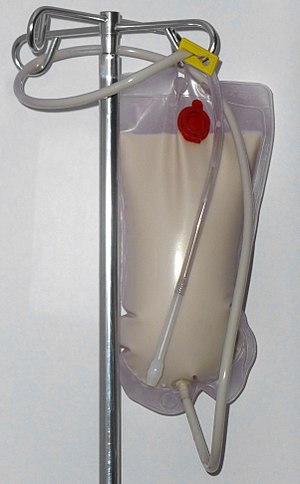
Lavement
Bariumlavement
Lavement, også betegnet klyster, er en slags endetarmsskylning. Det er en af de ældste terapeutiske metoder, som endnu bruges indenfor medicinen. Allerede i Oldtidens Grækenland var det kendt at lavement kunne have en helsefremmende effekt.